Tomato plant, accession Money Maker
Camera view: vertical (180 deg); turntable rotation: 270 degrees
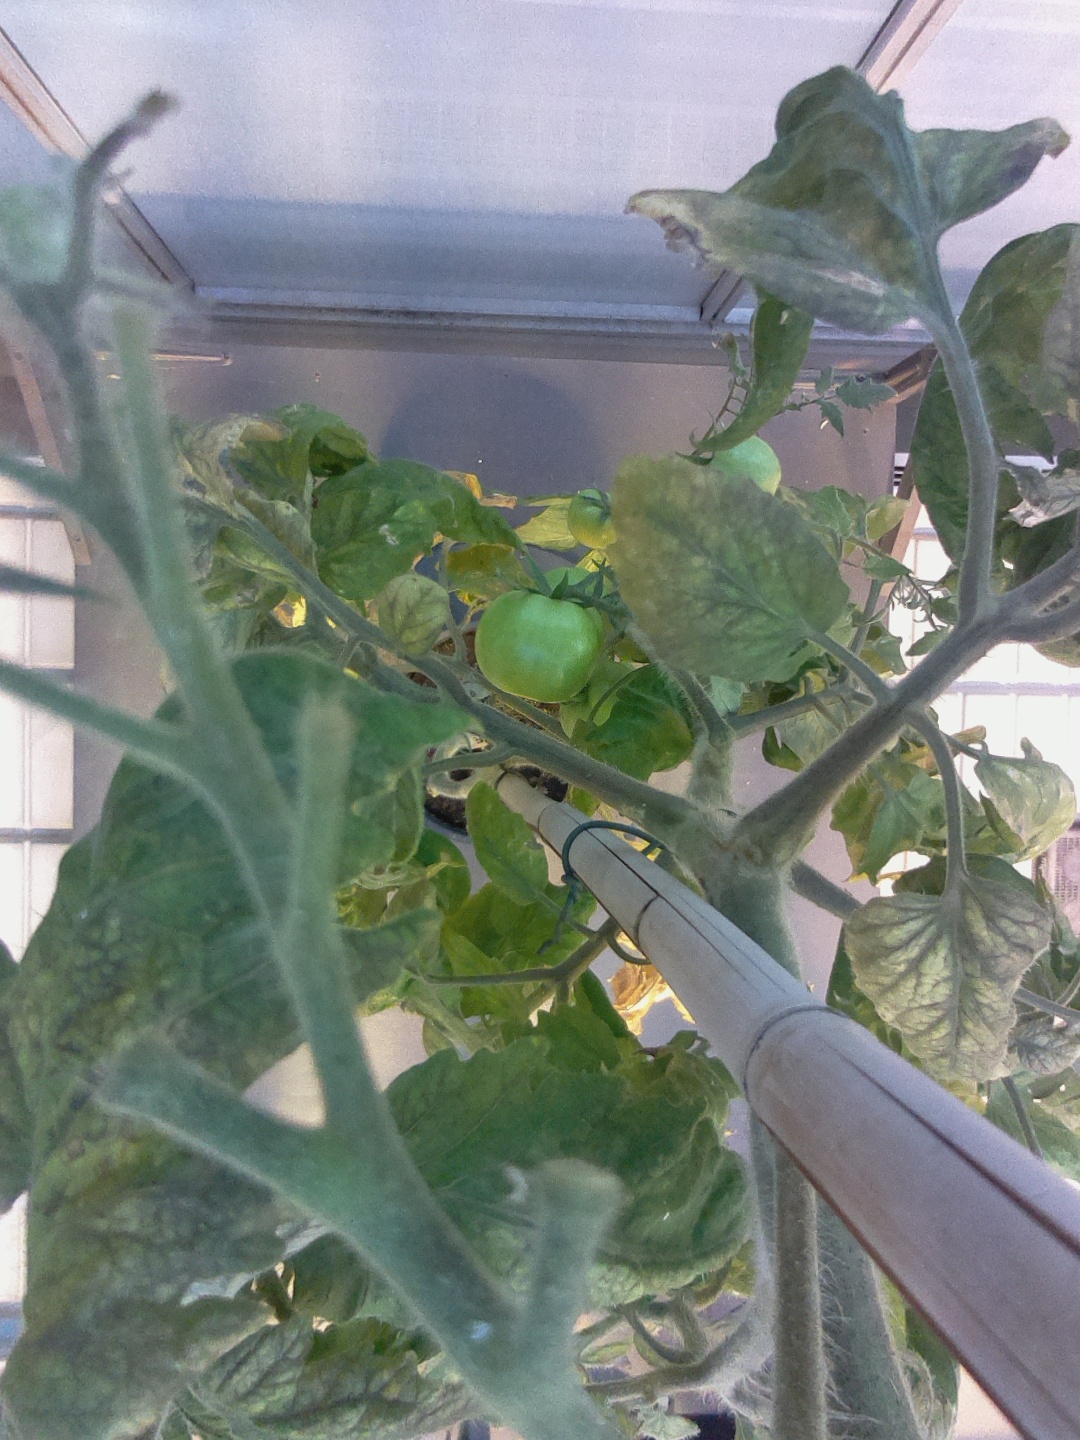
BBCH growth stage 78: 80% -90% of final fruit size